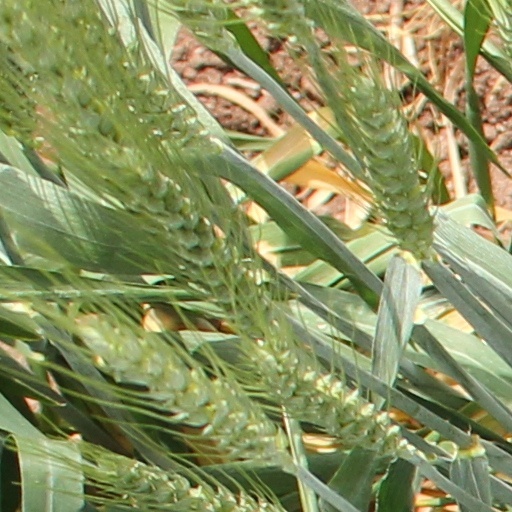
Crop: wheat